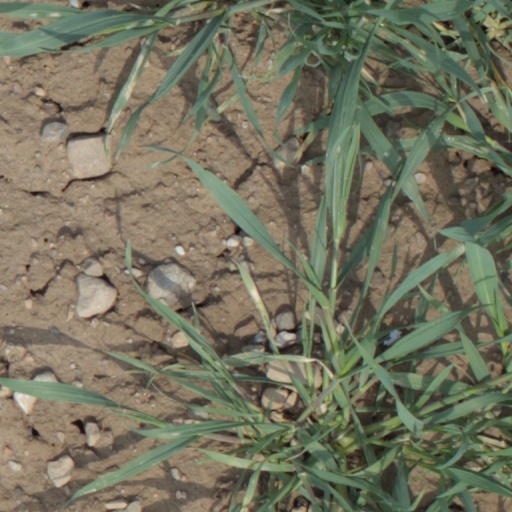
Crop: wheat